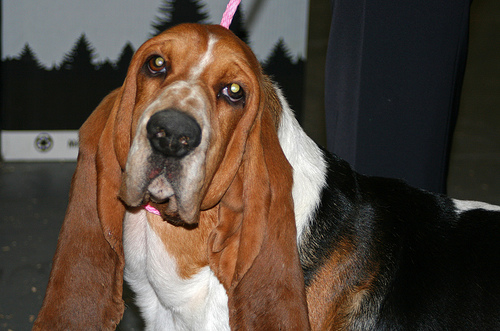
Animal: dog
Breed: basset hound